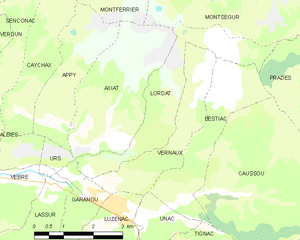
Carte des communes françaises: Vernaux